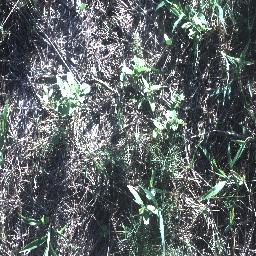
Label: negative